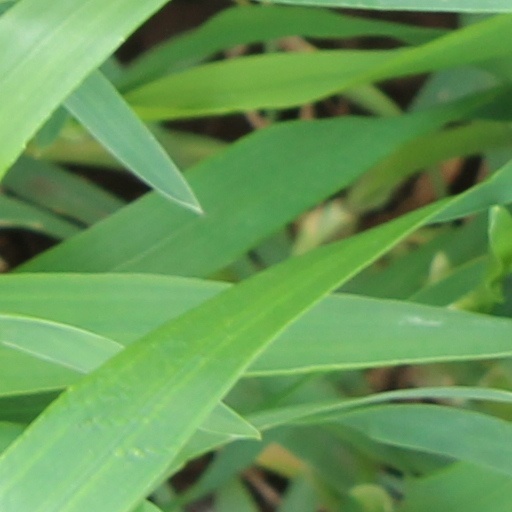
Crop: wheat